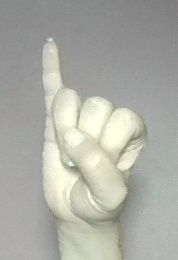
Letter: meem